Patrick Bingham-Hall

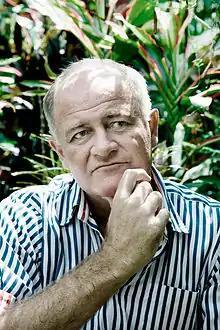

Patrick Bingham-Hall is an architectural photographer. He is also an architectural writer and editor, and owner of Pesaro Publishing.